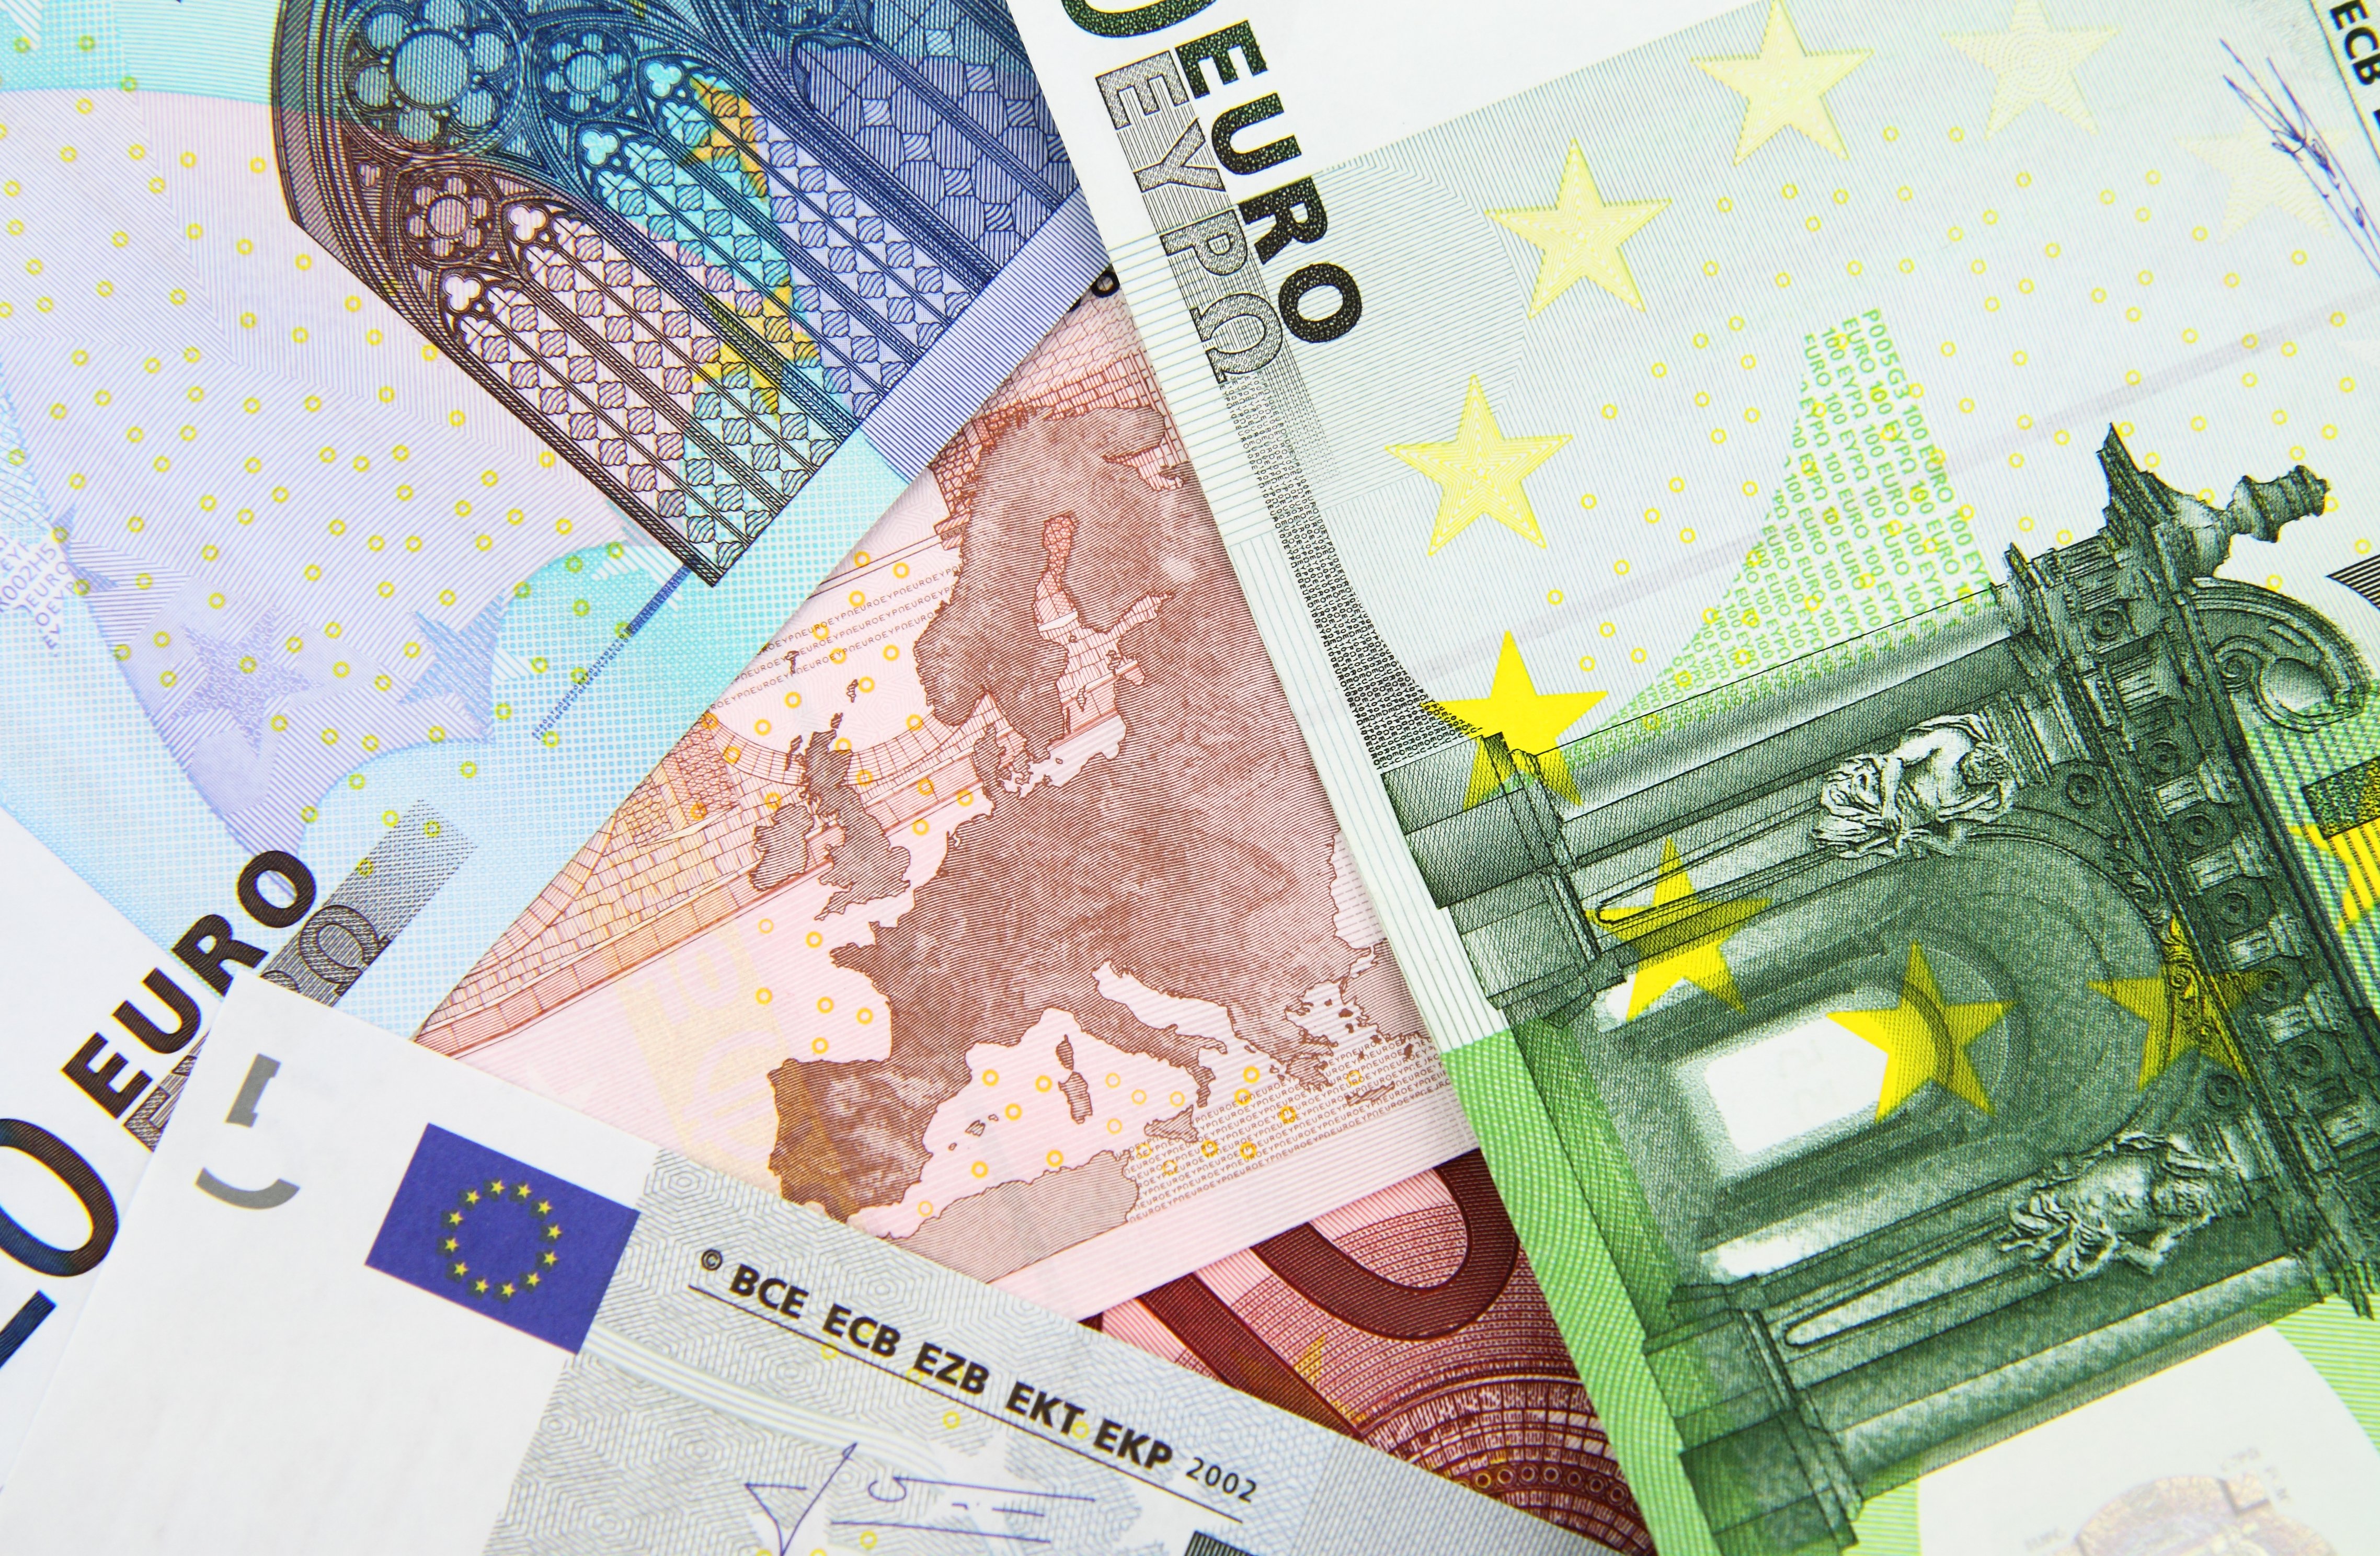
europe, pattern, money, business, paper, note, brand, cash, bank, background, drawing, design, currency, collage, euro, european, bill, credit, document, finance, graphic design, banknote